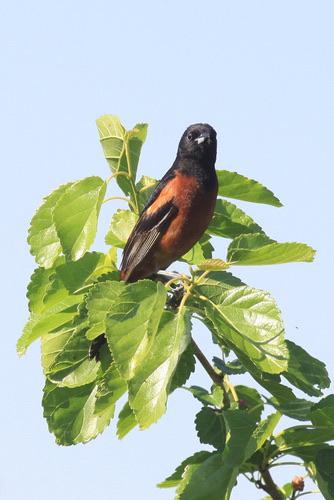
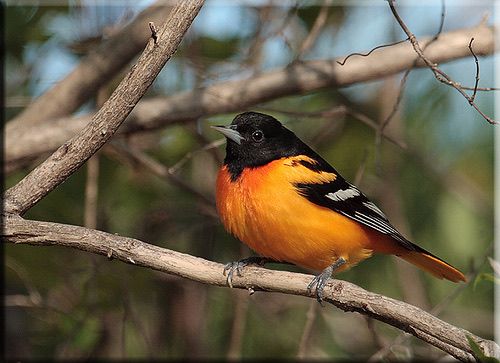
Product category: misc
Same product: yes